Steamship

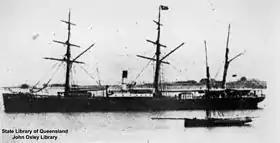

Steam-powered ships were named with a prefix designating their propeller configuration i.e. single, twin, triple-screw. Single-screw Steamship SS, Twin-Screw Steamship TSS, Triple-Screw Steamship TrSS. Steam turbine-driven ships had the prefix TS. In the UK the prefix RMS for Royal Mail Steamship overruled the screw configuration prefix.